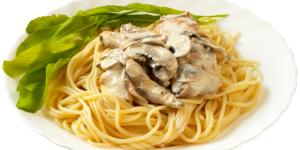
thermomix espaguetis con salsa de setas